Shelagh Cluett

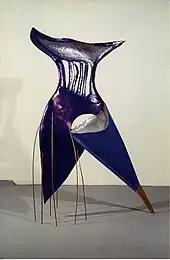
"Burmese Nights", 1984. An example of Shelagh Cluett's 1980s work. "Burmese Nights" appeared in "Vogue".

In the mid 1980s Cluett's work began to move away from linear forms to explore the influences of her travels in the Far East; they provided her with a new wealth of imagery and an intensified palette, lending greater freedom to her sculpture. Colours gathered greater importance; applied to more expansive hammered metal surfaces, they cause the work to shine and glisten. Though travel research was an integral part of Cluett's working process, it had to be fitted around her commitments at Chelsea College of Art and Design, where she had become a Principal Lecturer and head of the MA Sculpture course.